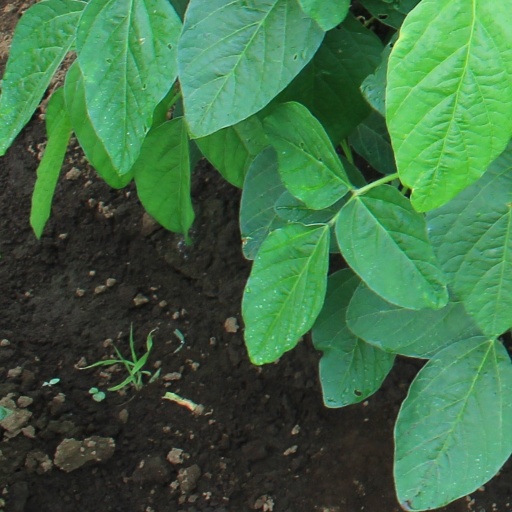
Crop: soybean